Louise Ellman

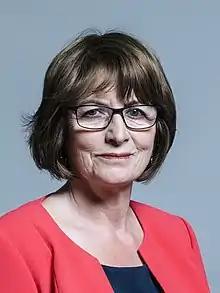
Official portrait, 2017

Dame Louise Joyce Ellman ( Rosenberg; born 14 November 1945) is a British politician who served as Member of Parliament (MP) for Liverpool Riverside from 1997 to 2019. She is a member of the Labour Party.